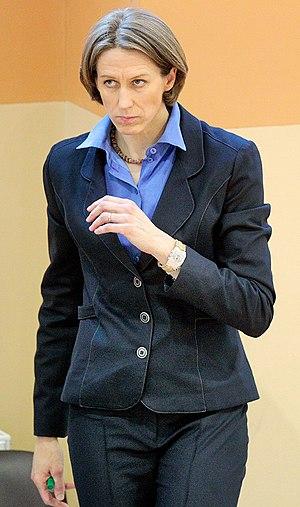
Jurgita Štreimikytė-Virbickienė, née le 14 mai 1972 à Alytus, est une joueuse lituanienne de basket-ball, évoluant au poste d'ailière.